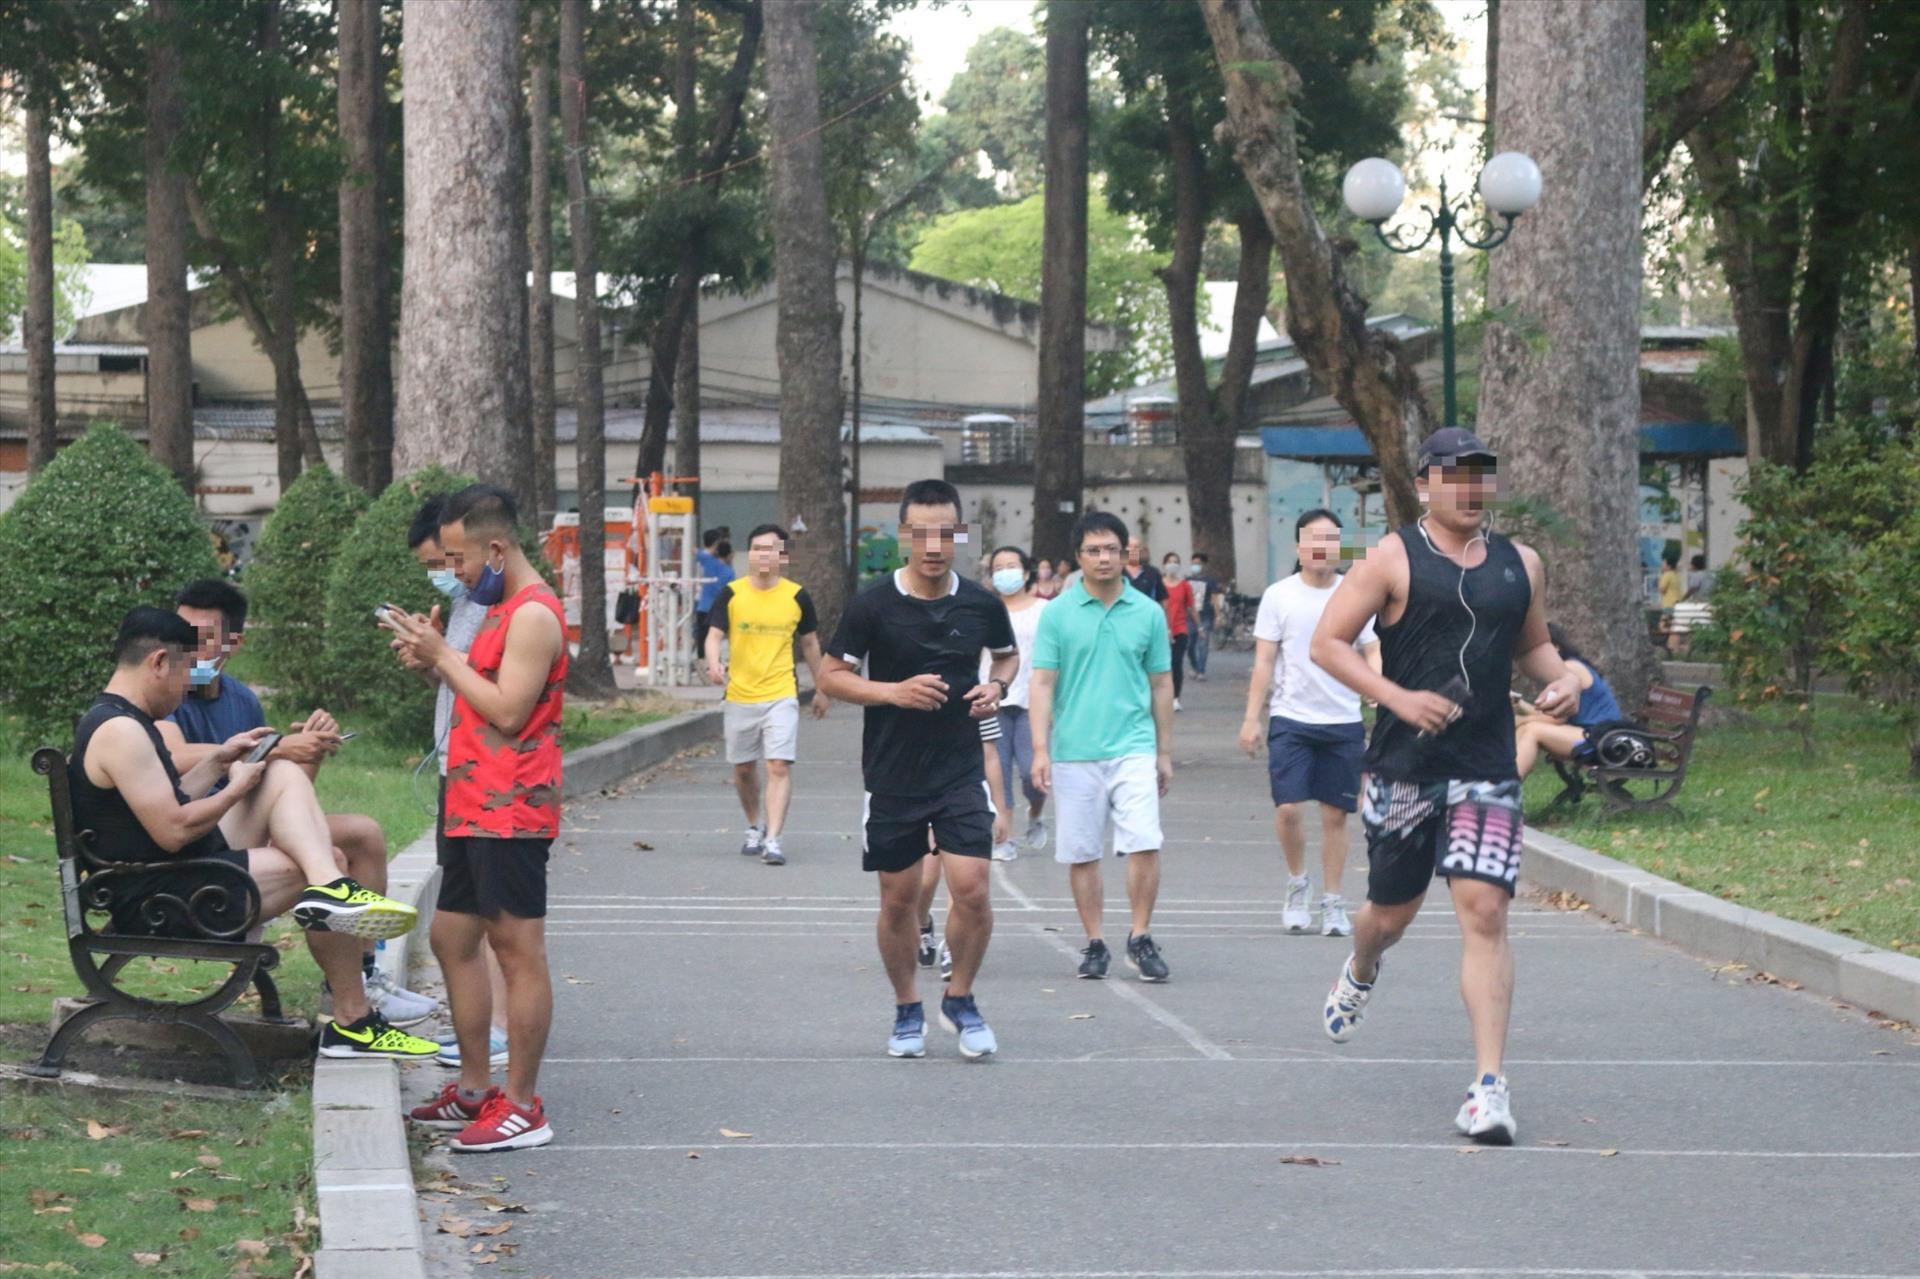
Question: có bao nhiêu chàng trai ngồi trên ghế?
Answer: có hai